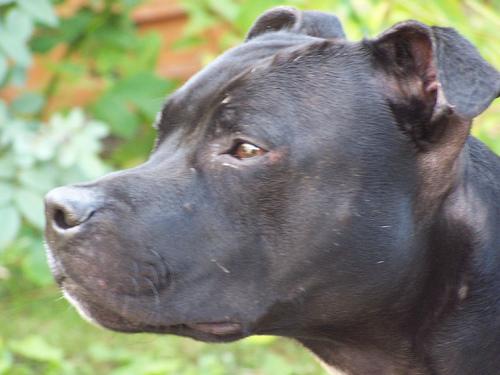
Breed: staffordshire bull terrier